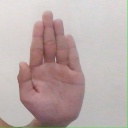
अक्षर: ध